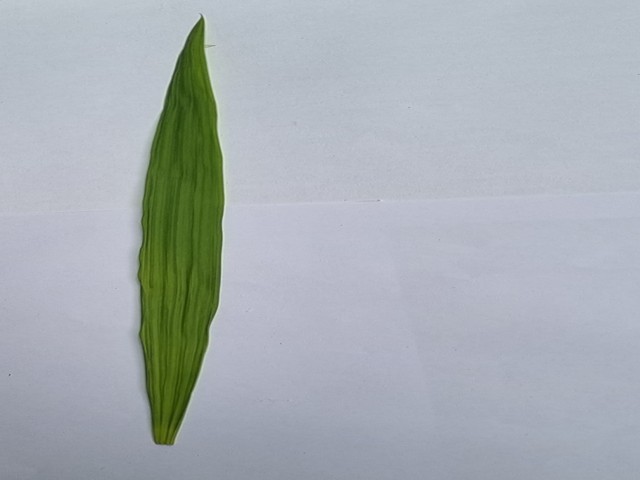
Plant: betal